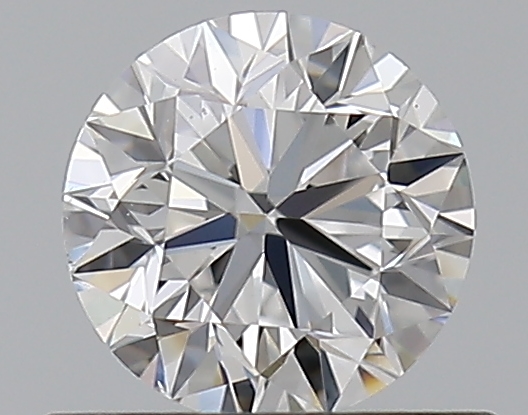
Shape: round
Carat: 0.5
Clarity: SI1
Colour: D
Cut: VG
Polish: EX
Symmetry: VG
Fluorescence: N
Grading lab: GIA
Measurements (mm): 4.95 x 4.97 x 3.17